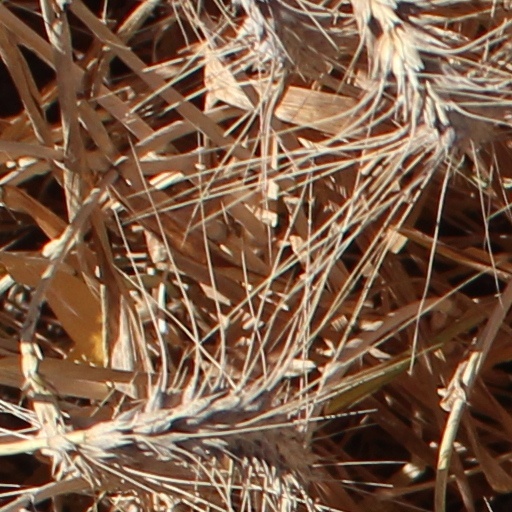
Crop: wheat